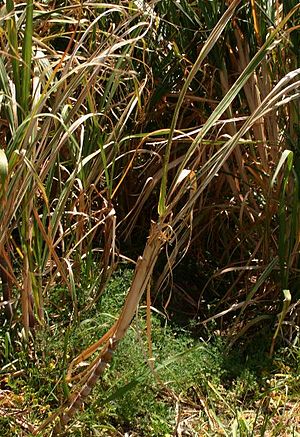
Almindelig sukkerrør
Sukkerrør ved sukkermøllen